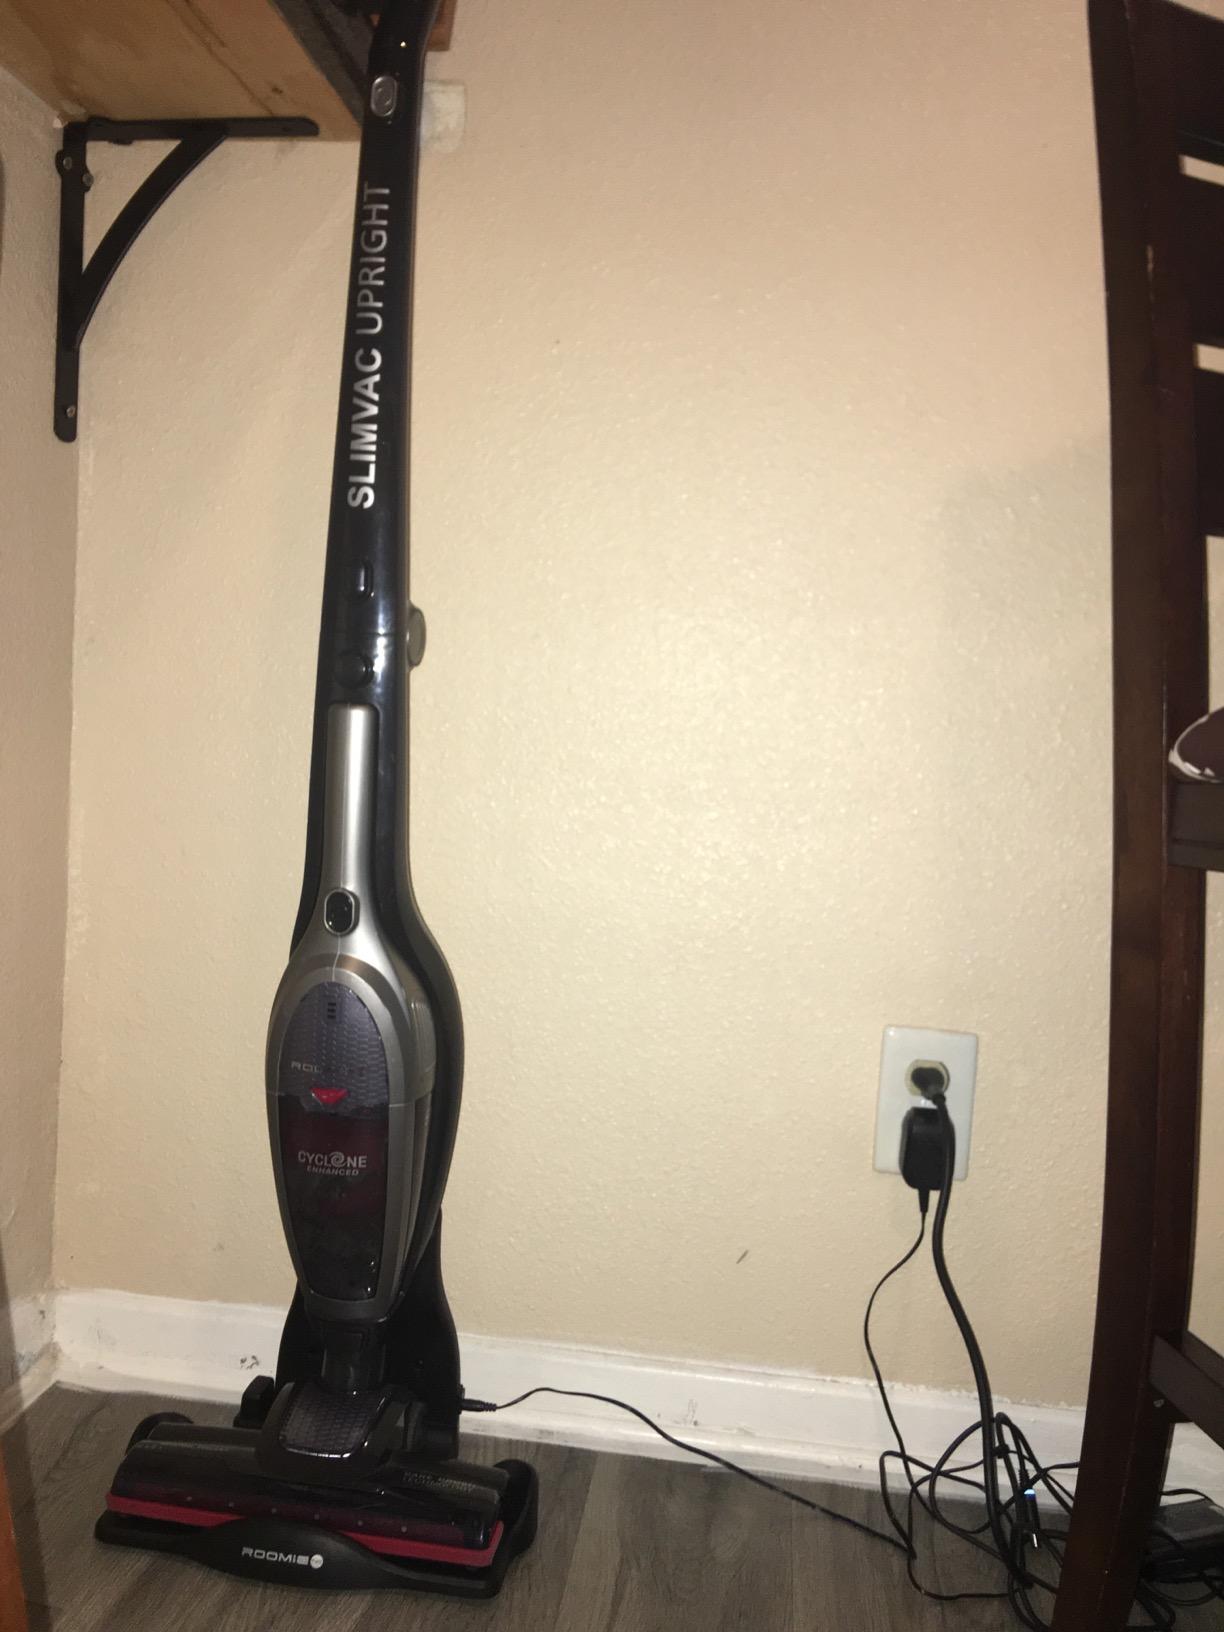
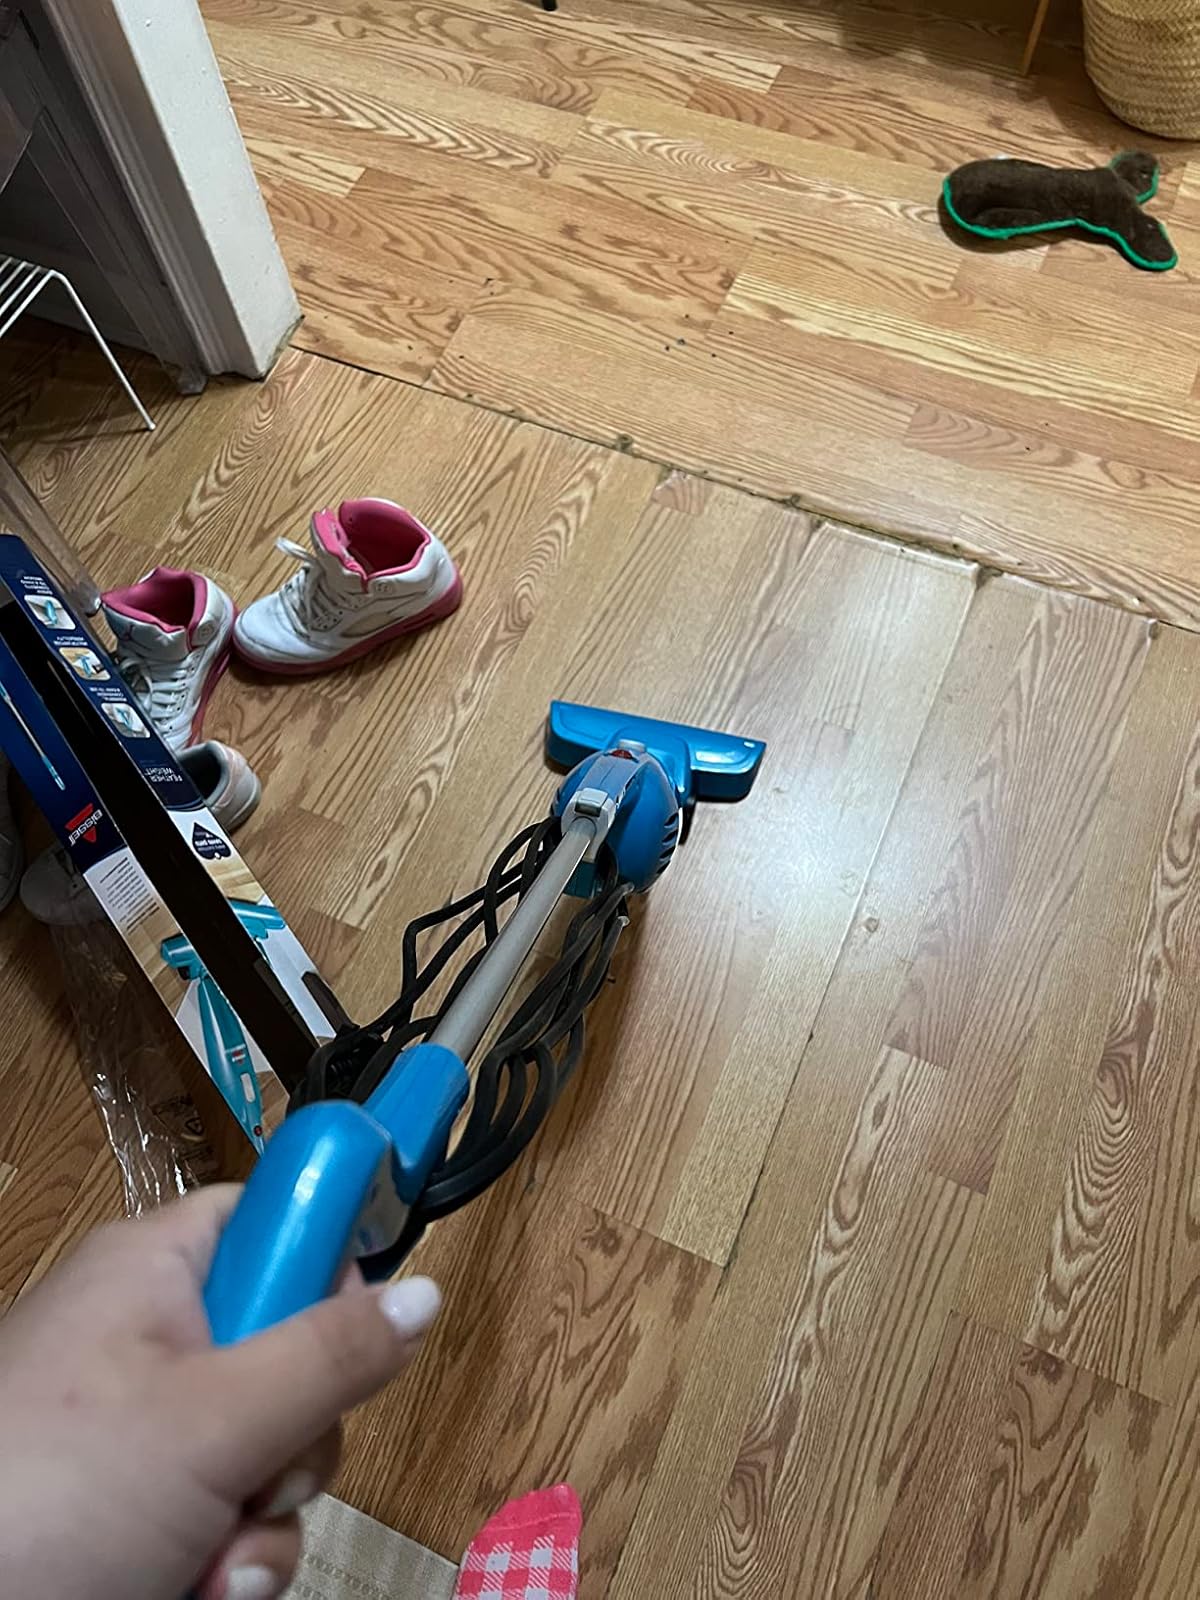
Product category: items_vacuum
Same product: no